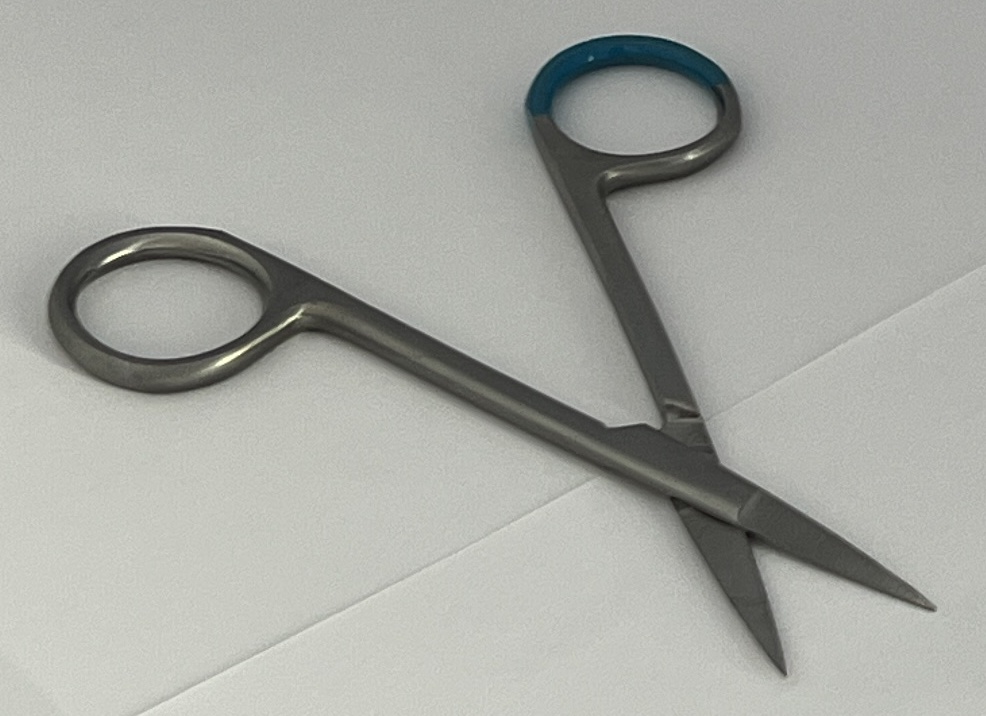
Hinged instrument state: open